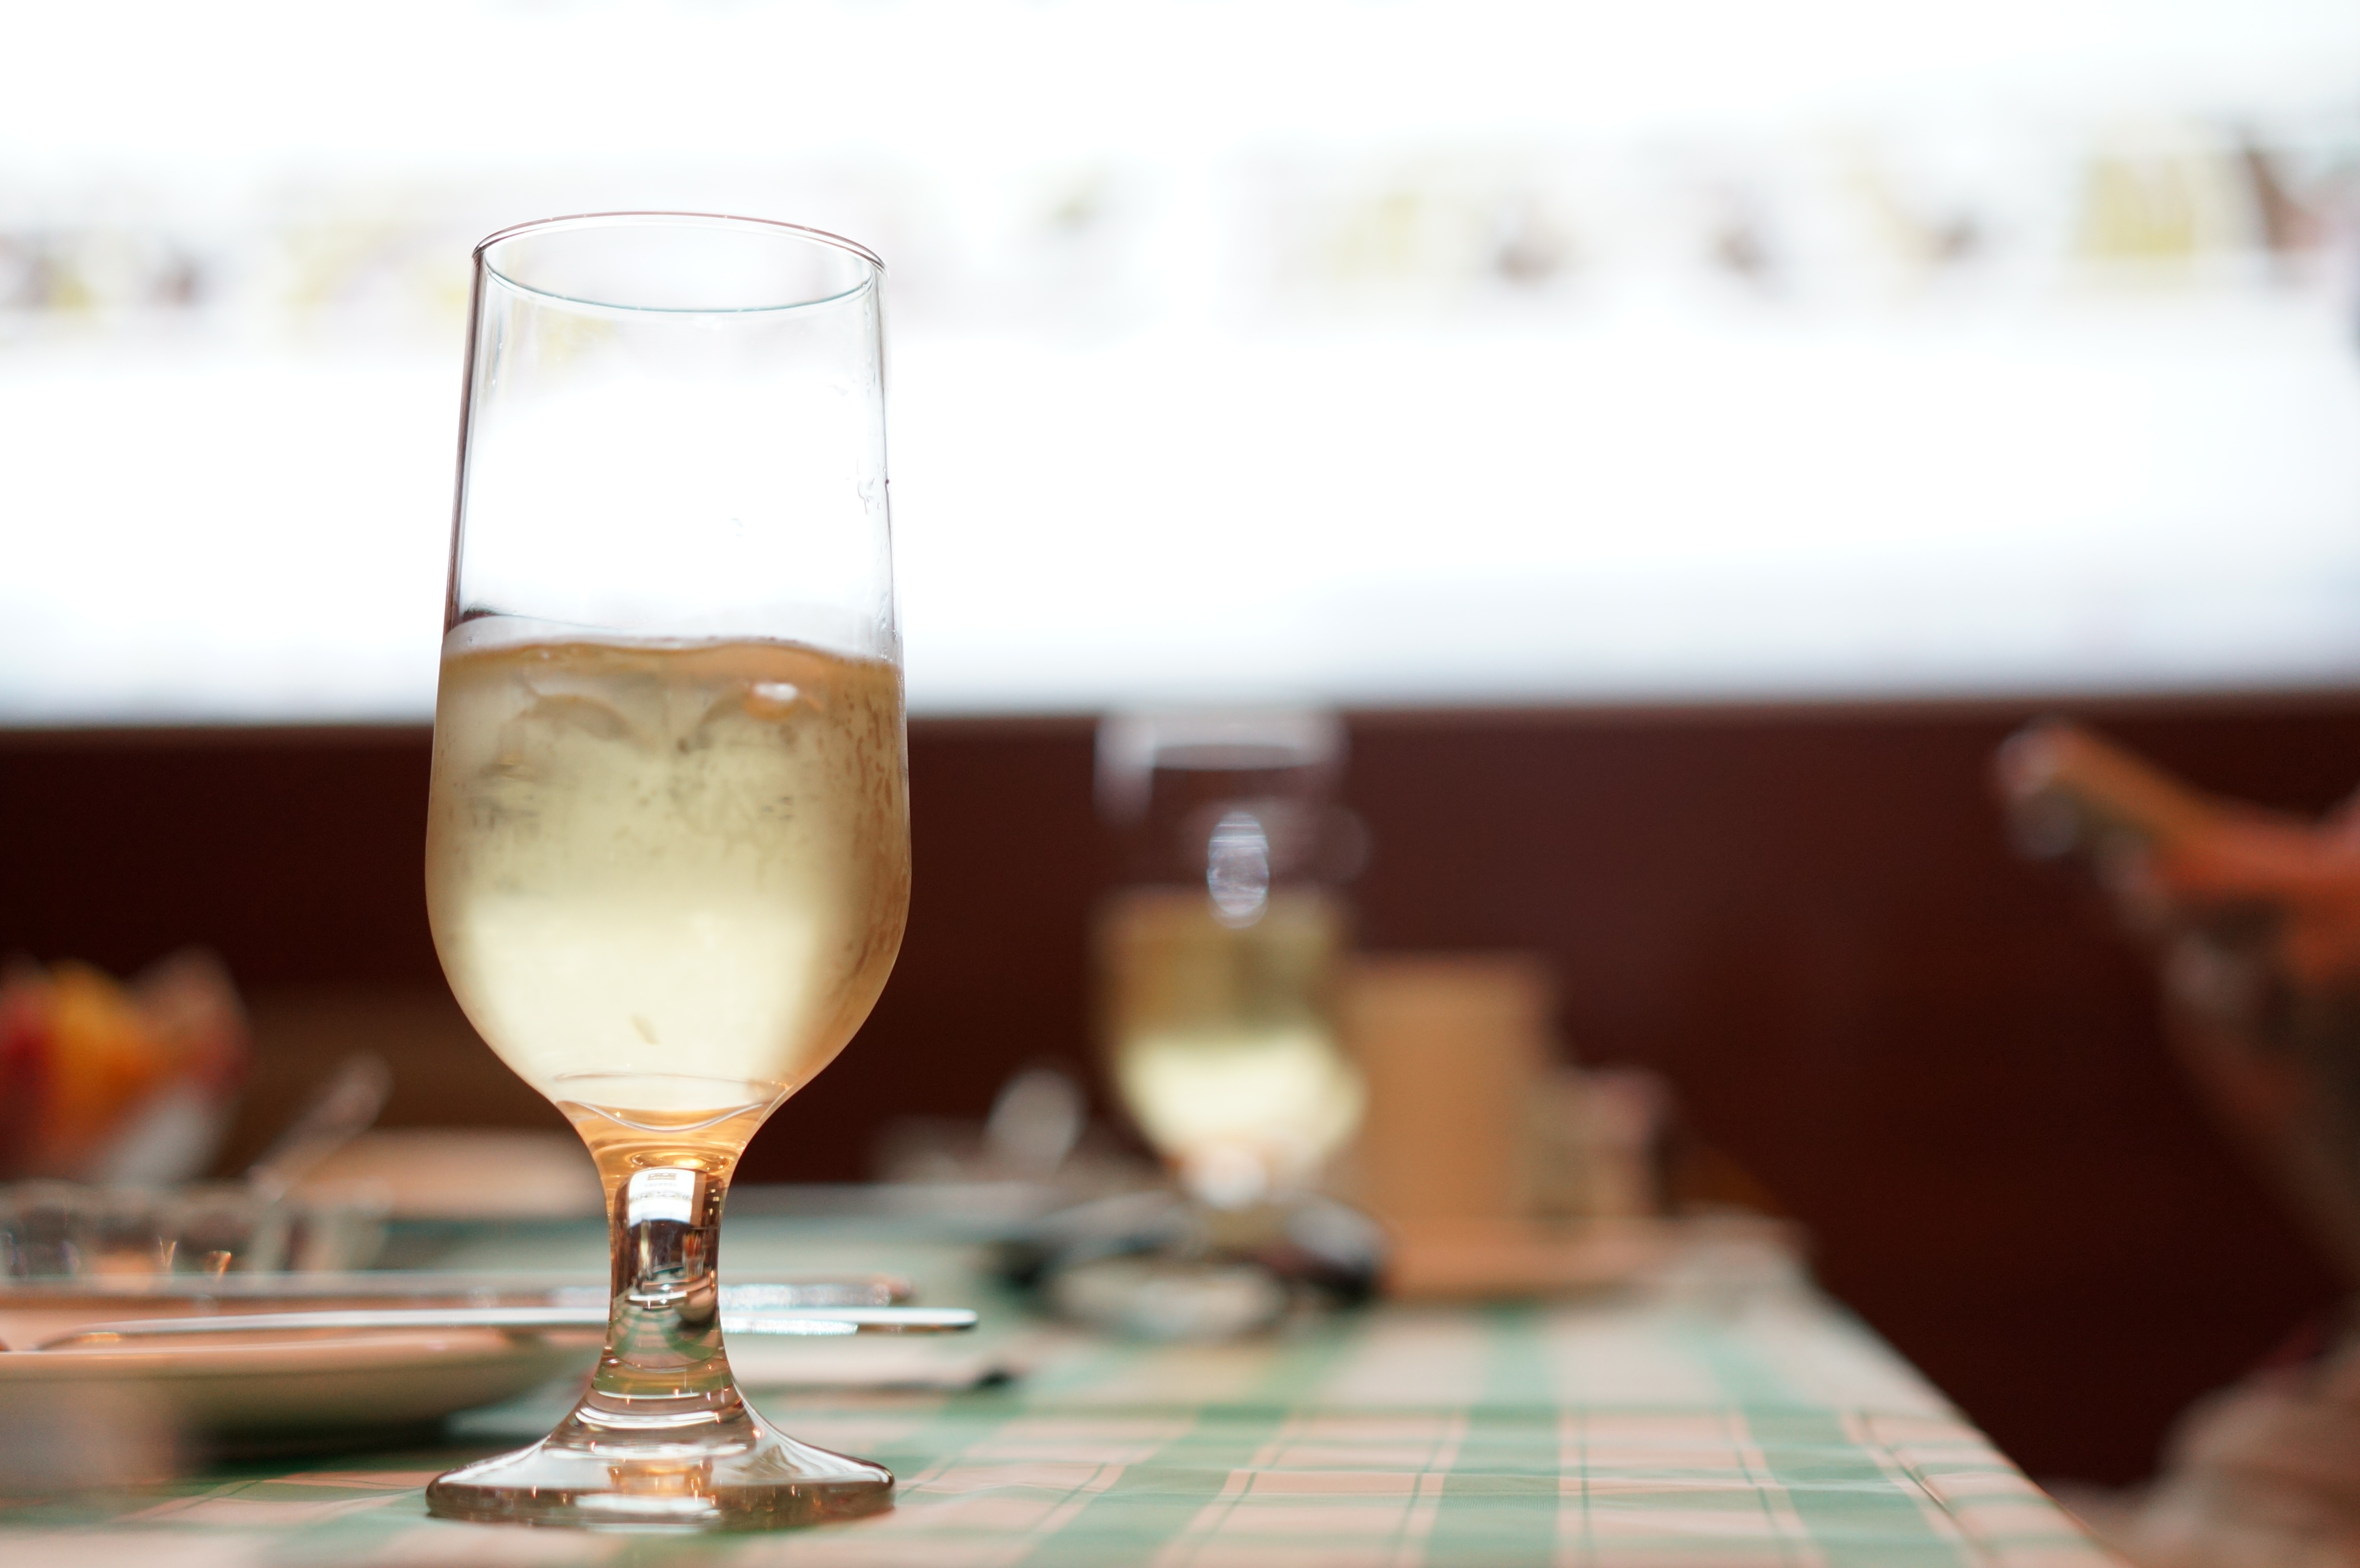
restaurant, meal, food, romantic, drink, leisure, beer, cocktail, dinner, liqueur, small fresh, afternoon tea, alcoholic beverage, distilled beverage